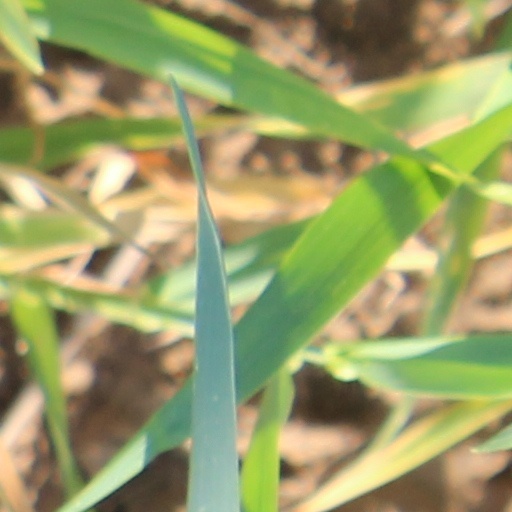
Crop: wheat